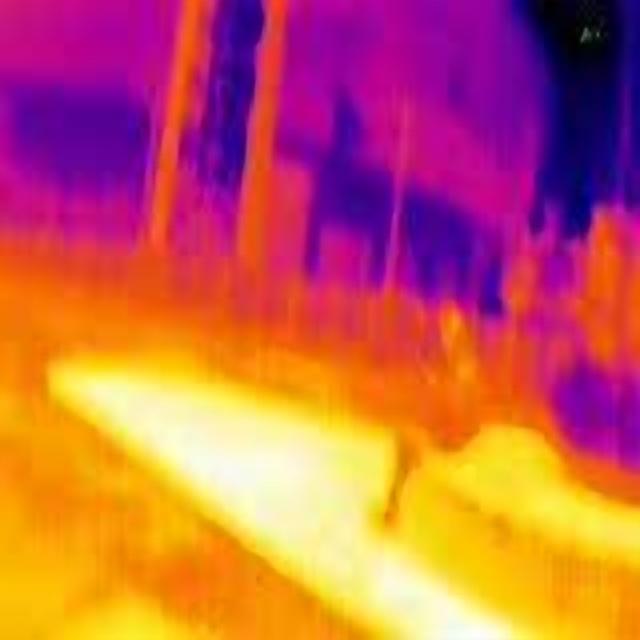
Detected objects:
label: person